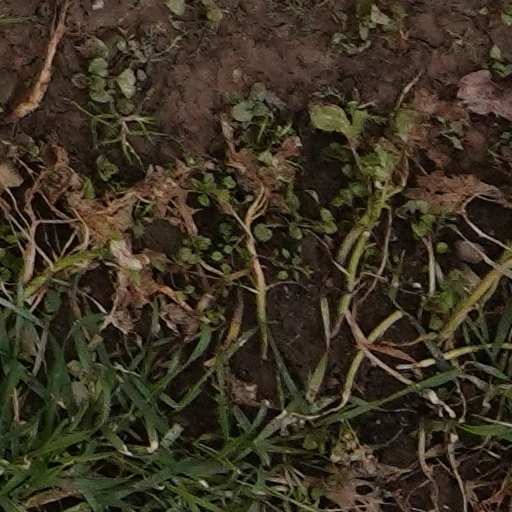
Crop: wheat